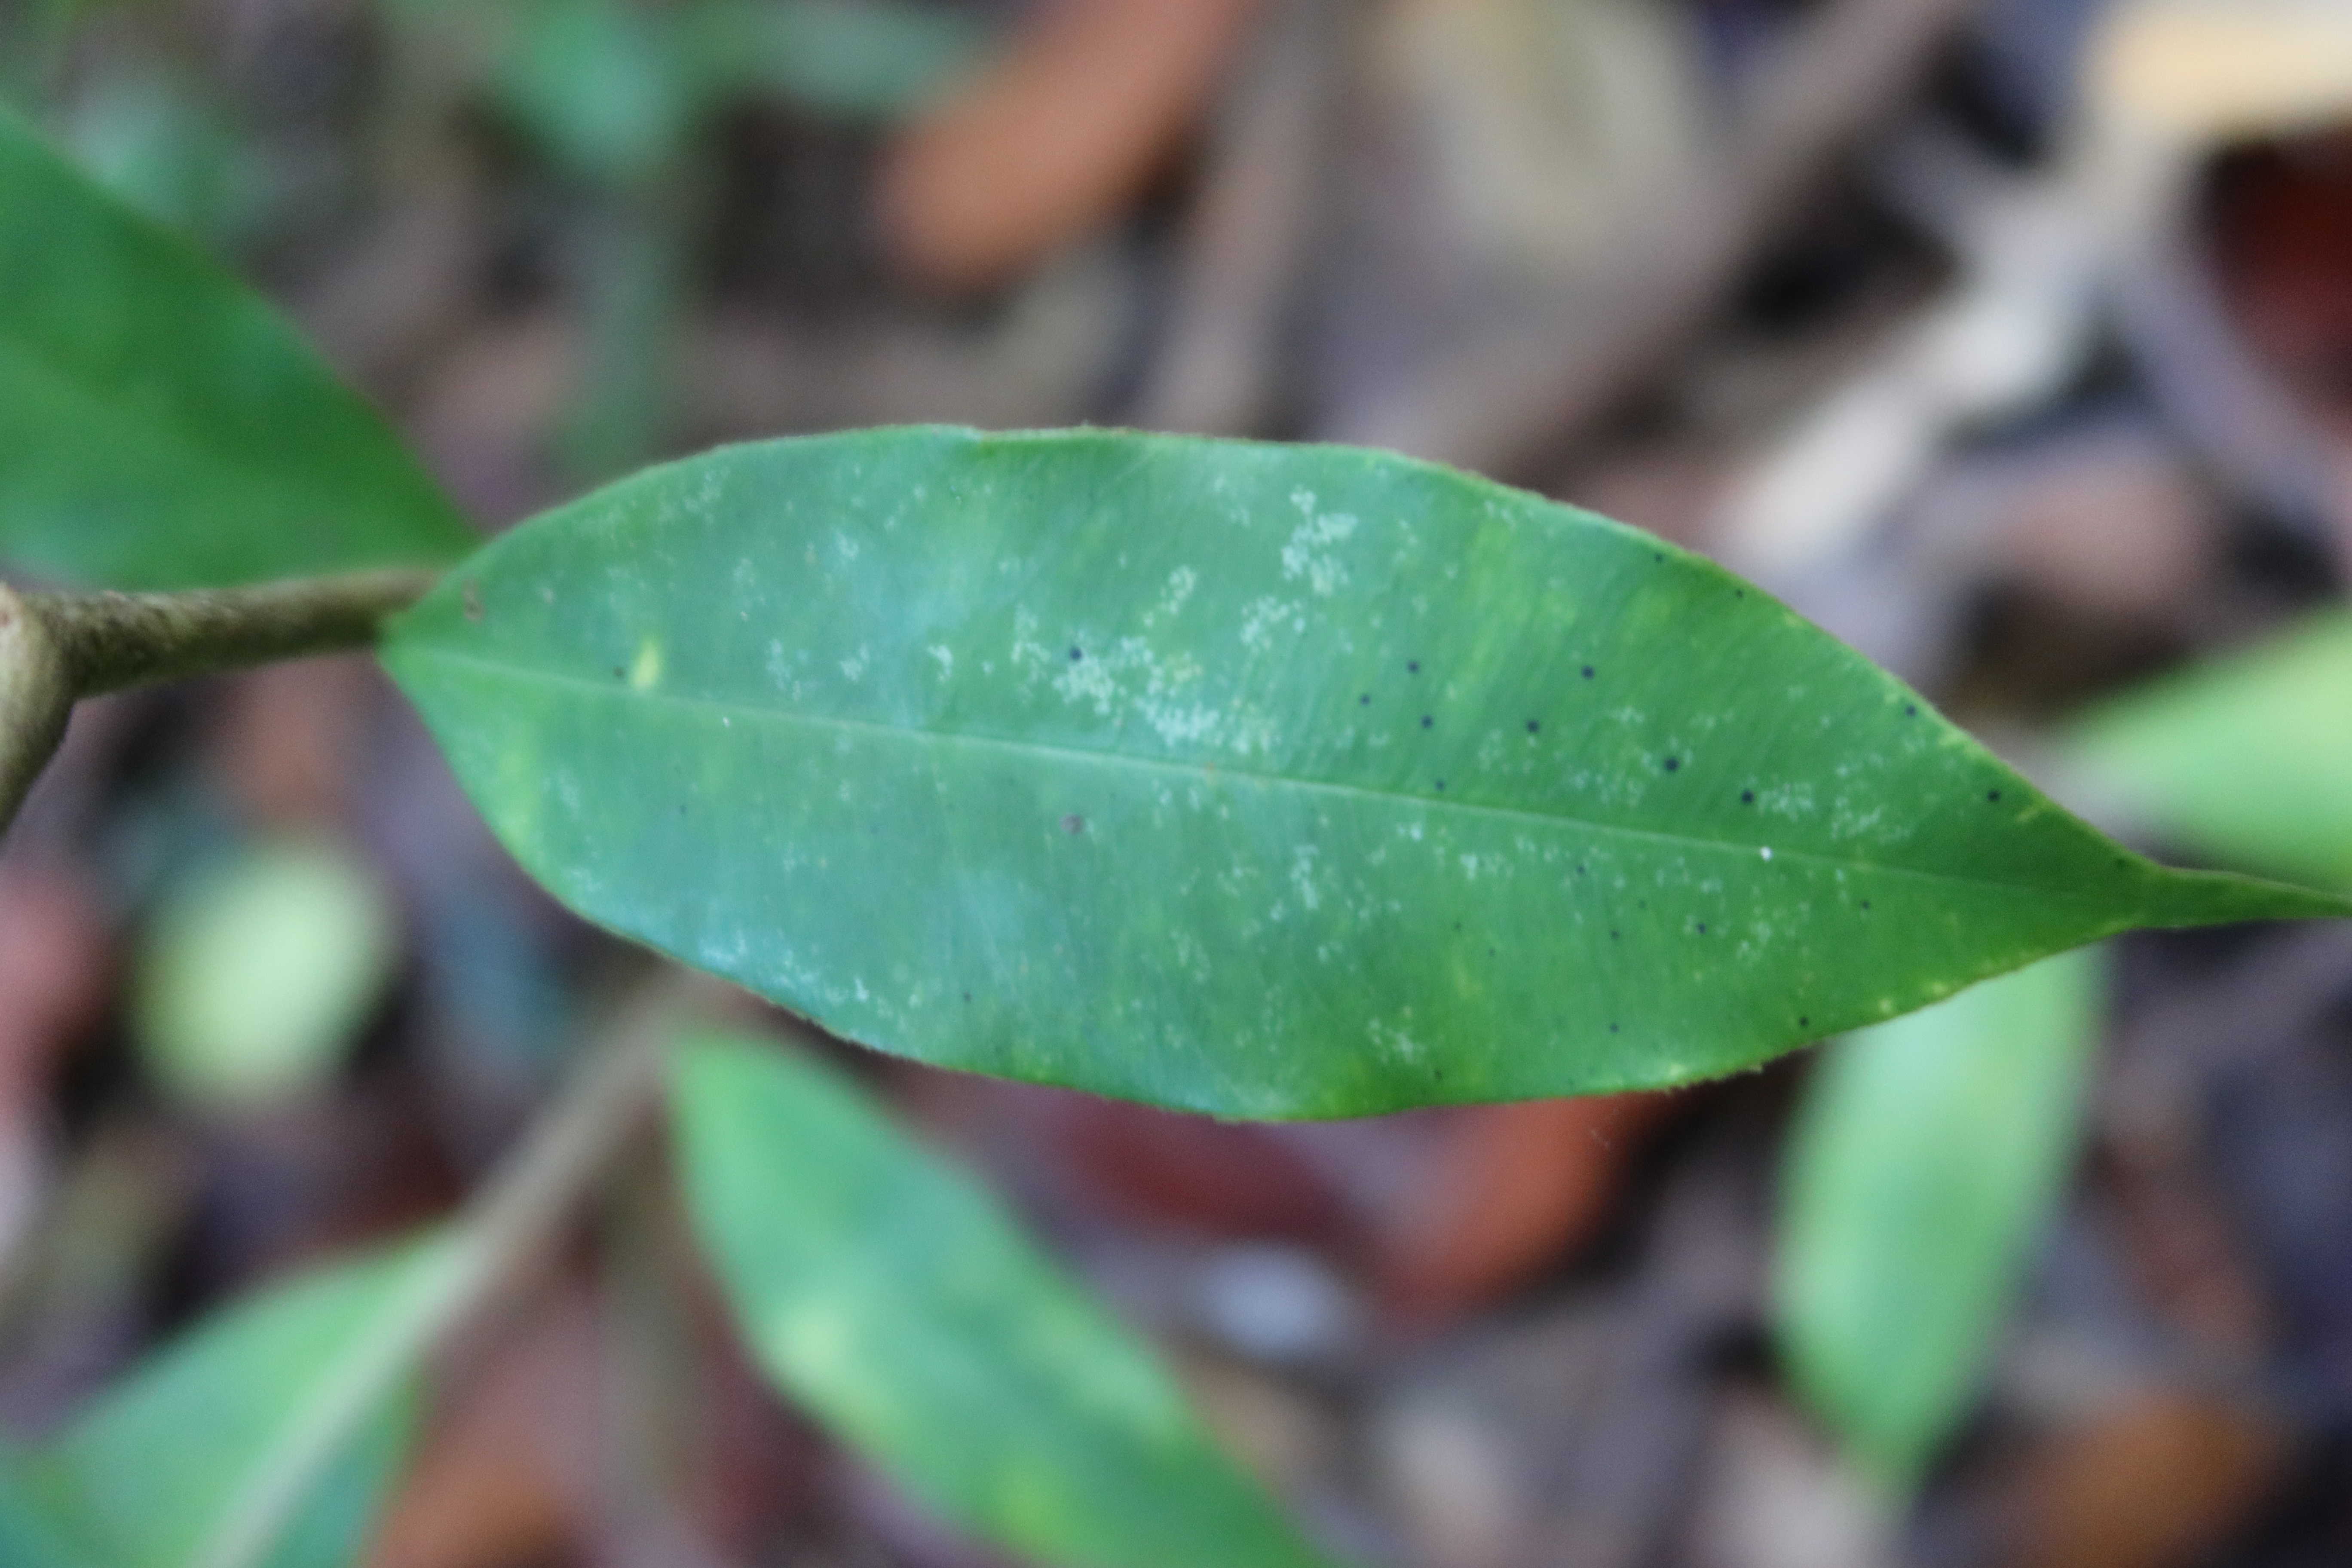
Label: Black spots